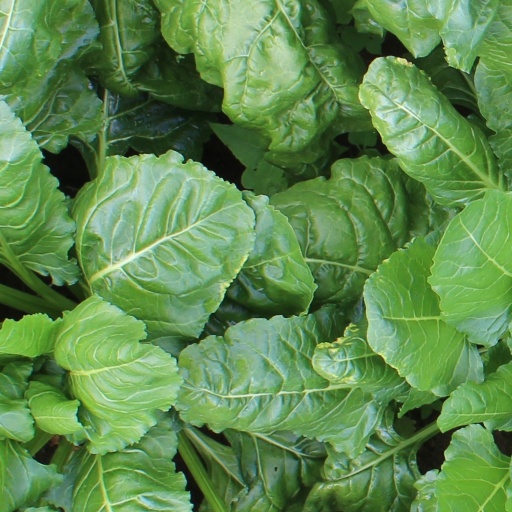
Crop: sugar beet